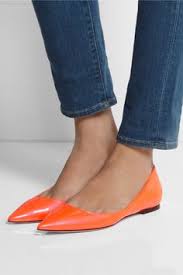
Label: Ballet Flat